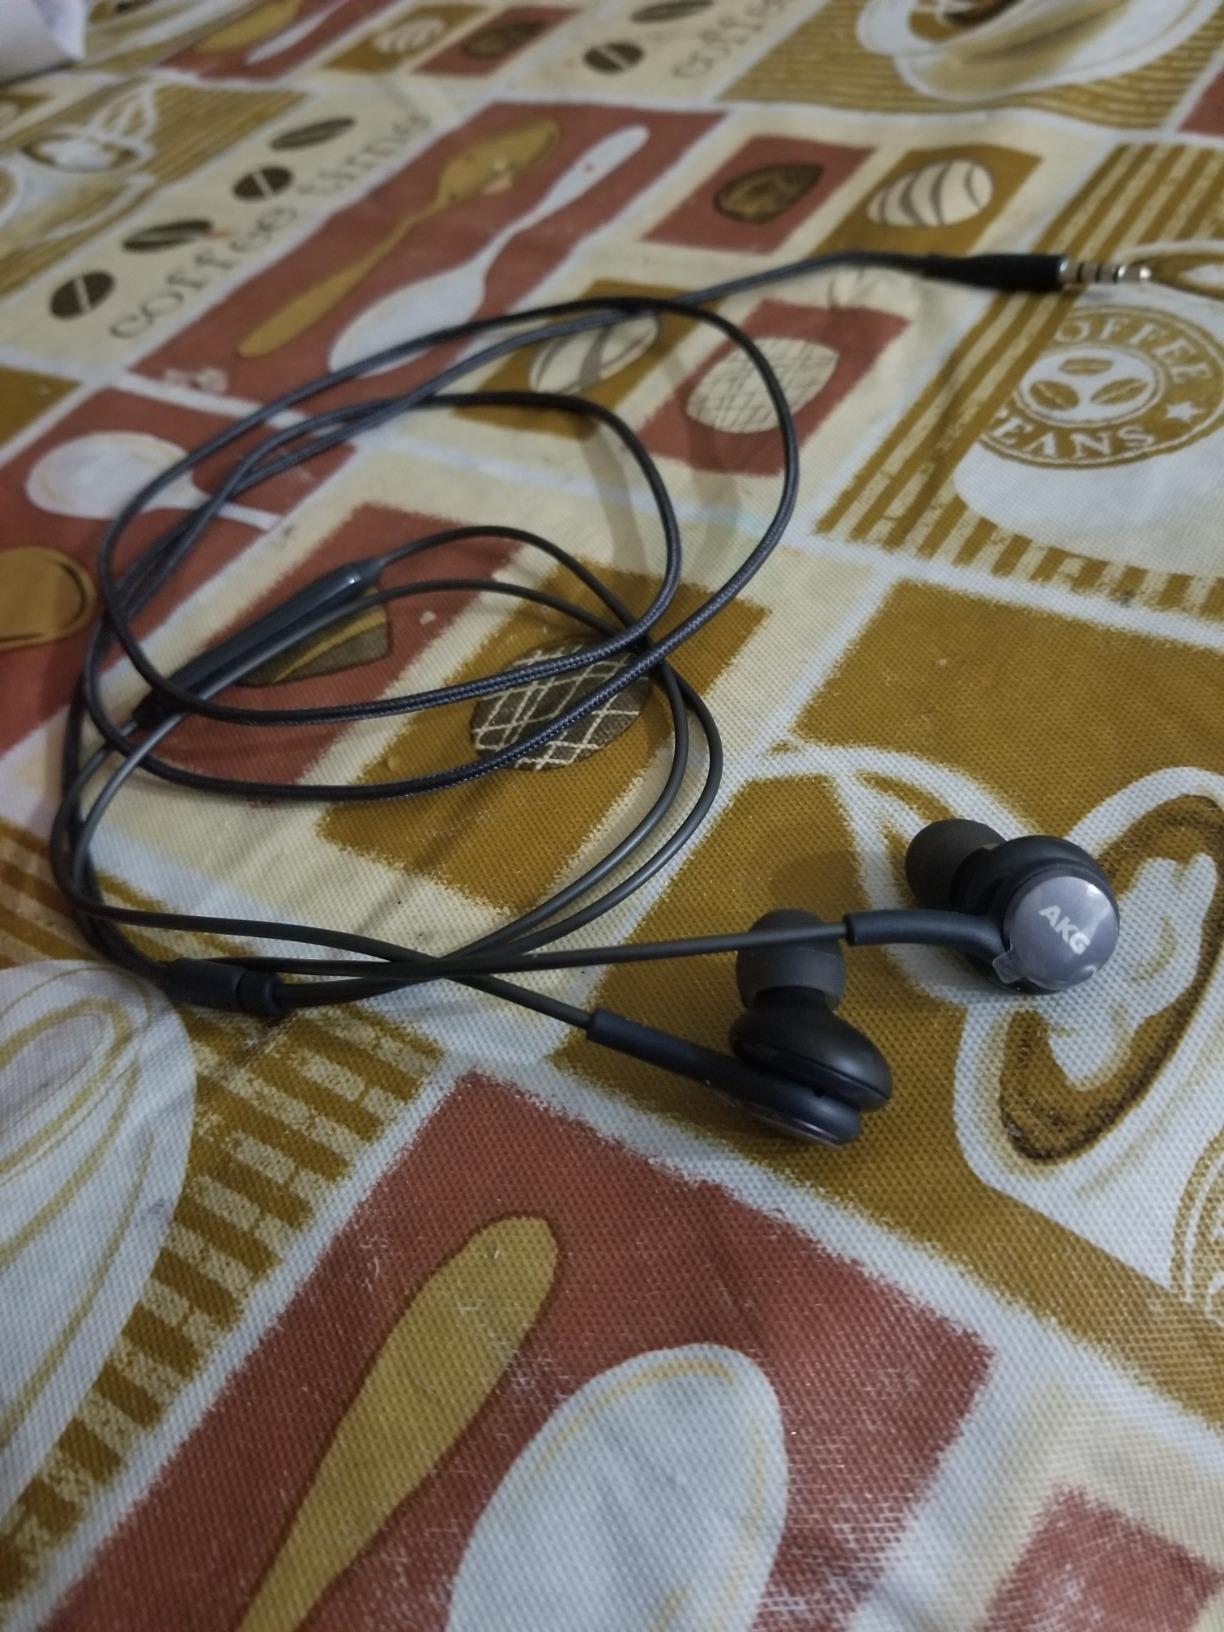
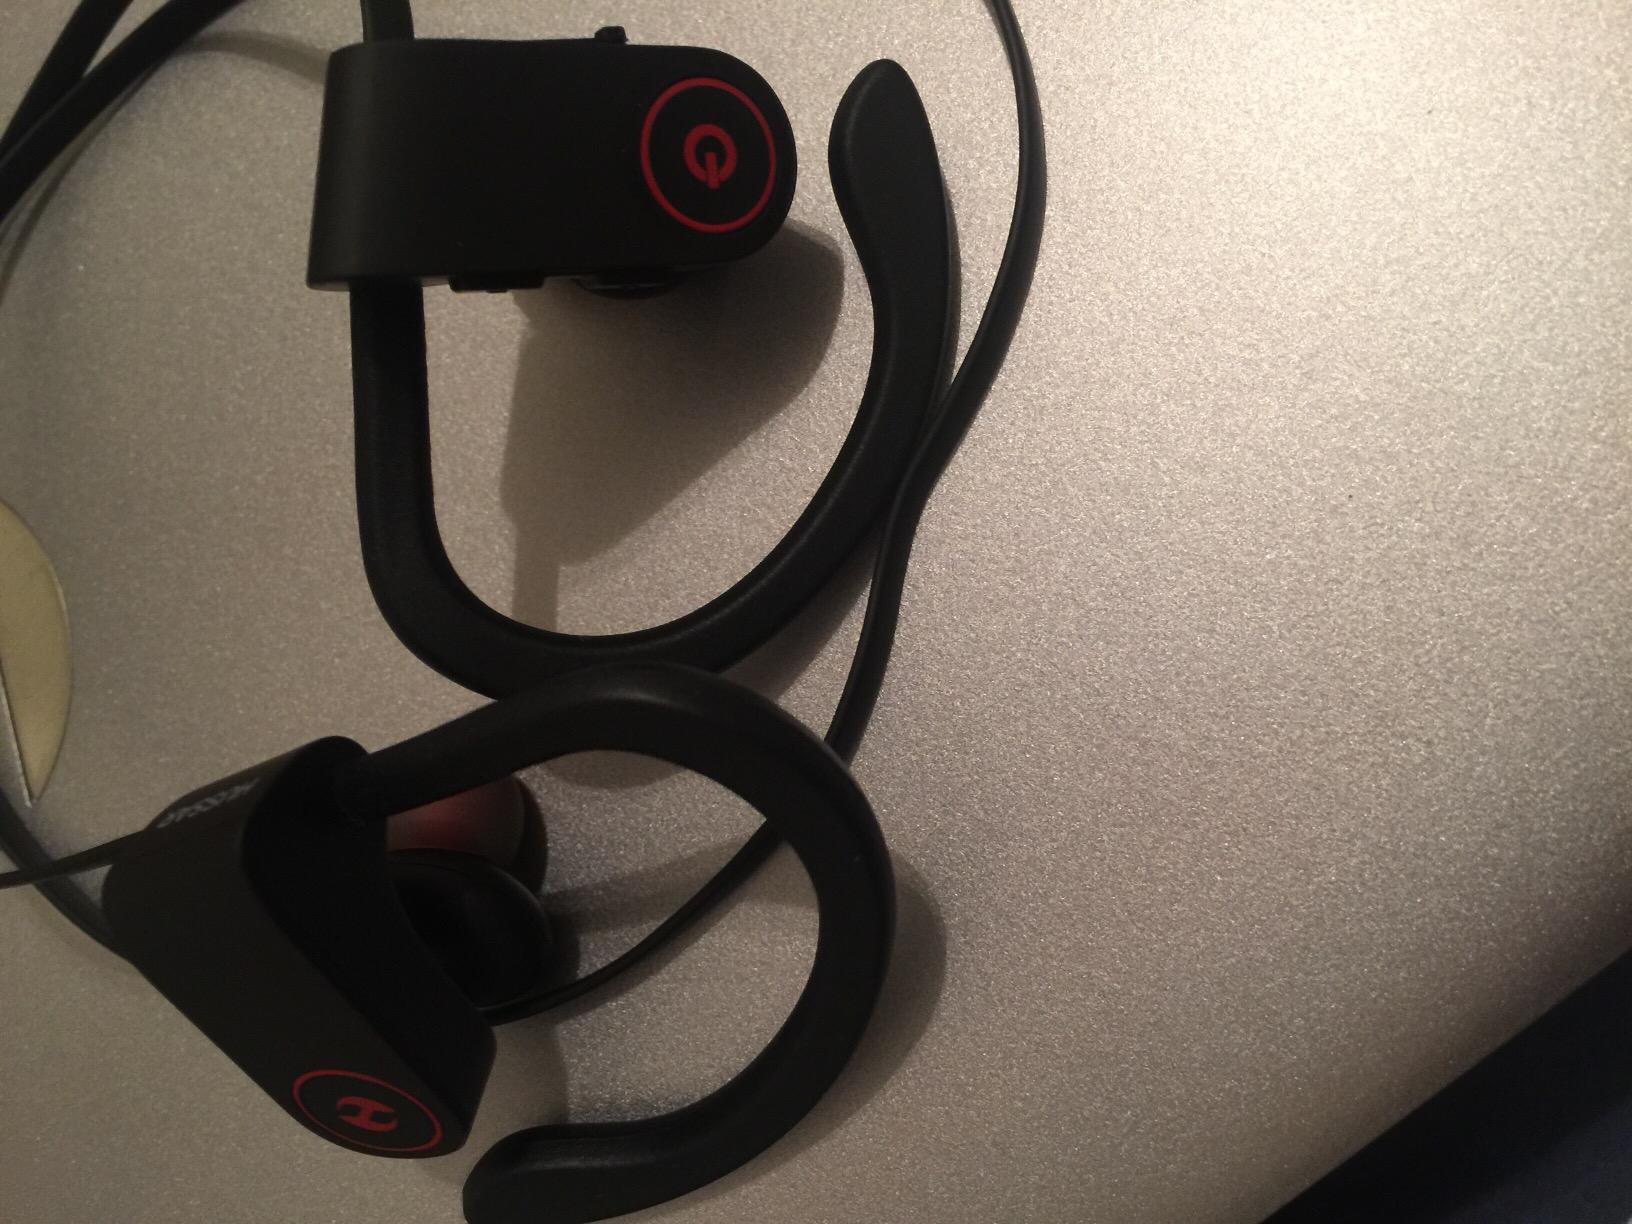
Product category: headphones
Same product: no